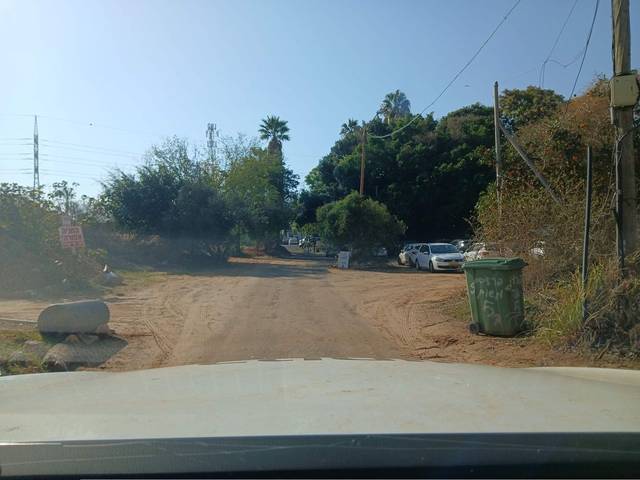
Region: Israel
Coordinates: 32.173, 34.873